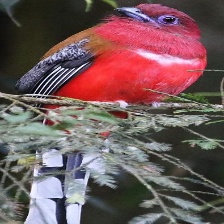
Species: RED NAPED TROGON
Scientific name: HARPACTES KASUMBA